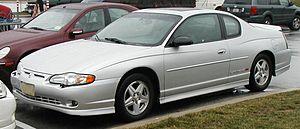
La Chevrolet Monte Carlo est un modèle d'automobile de la marque Chevrolet.